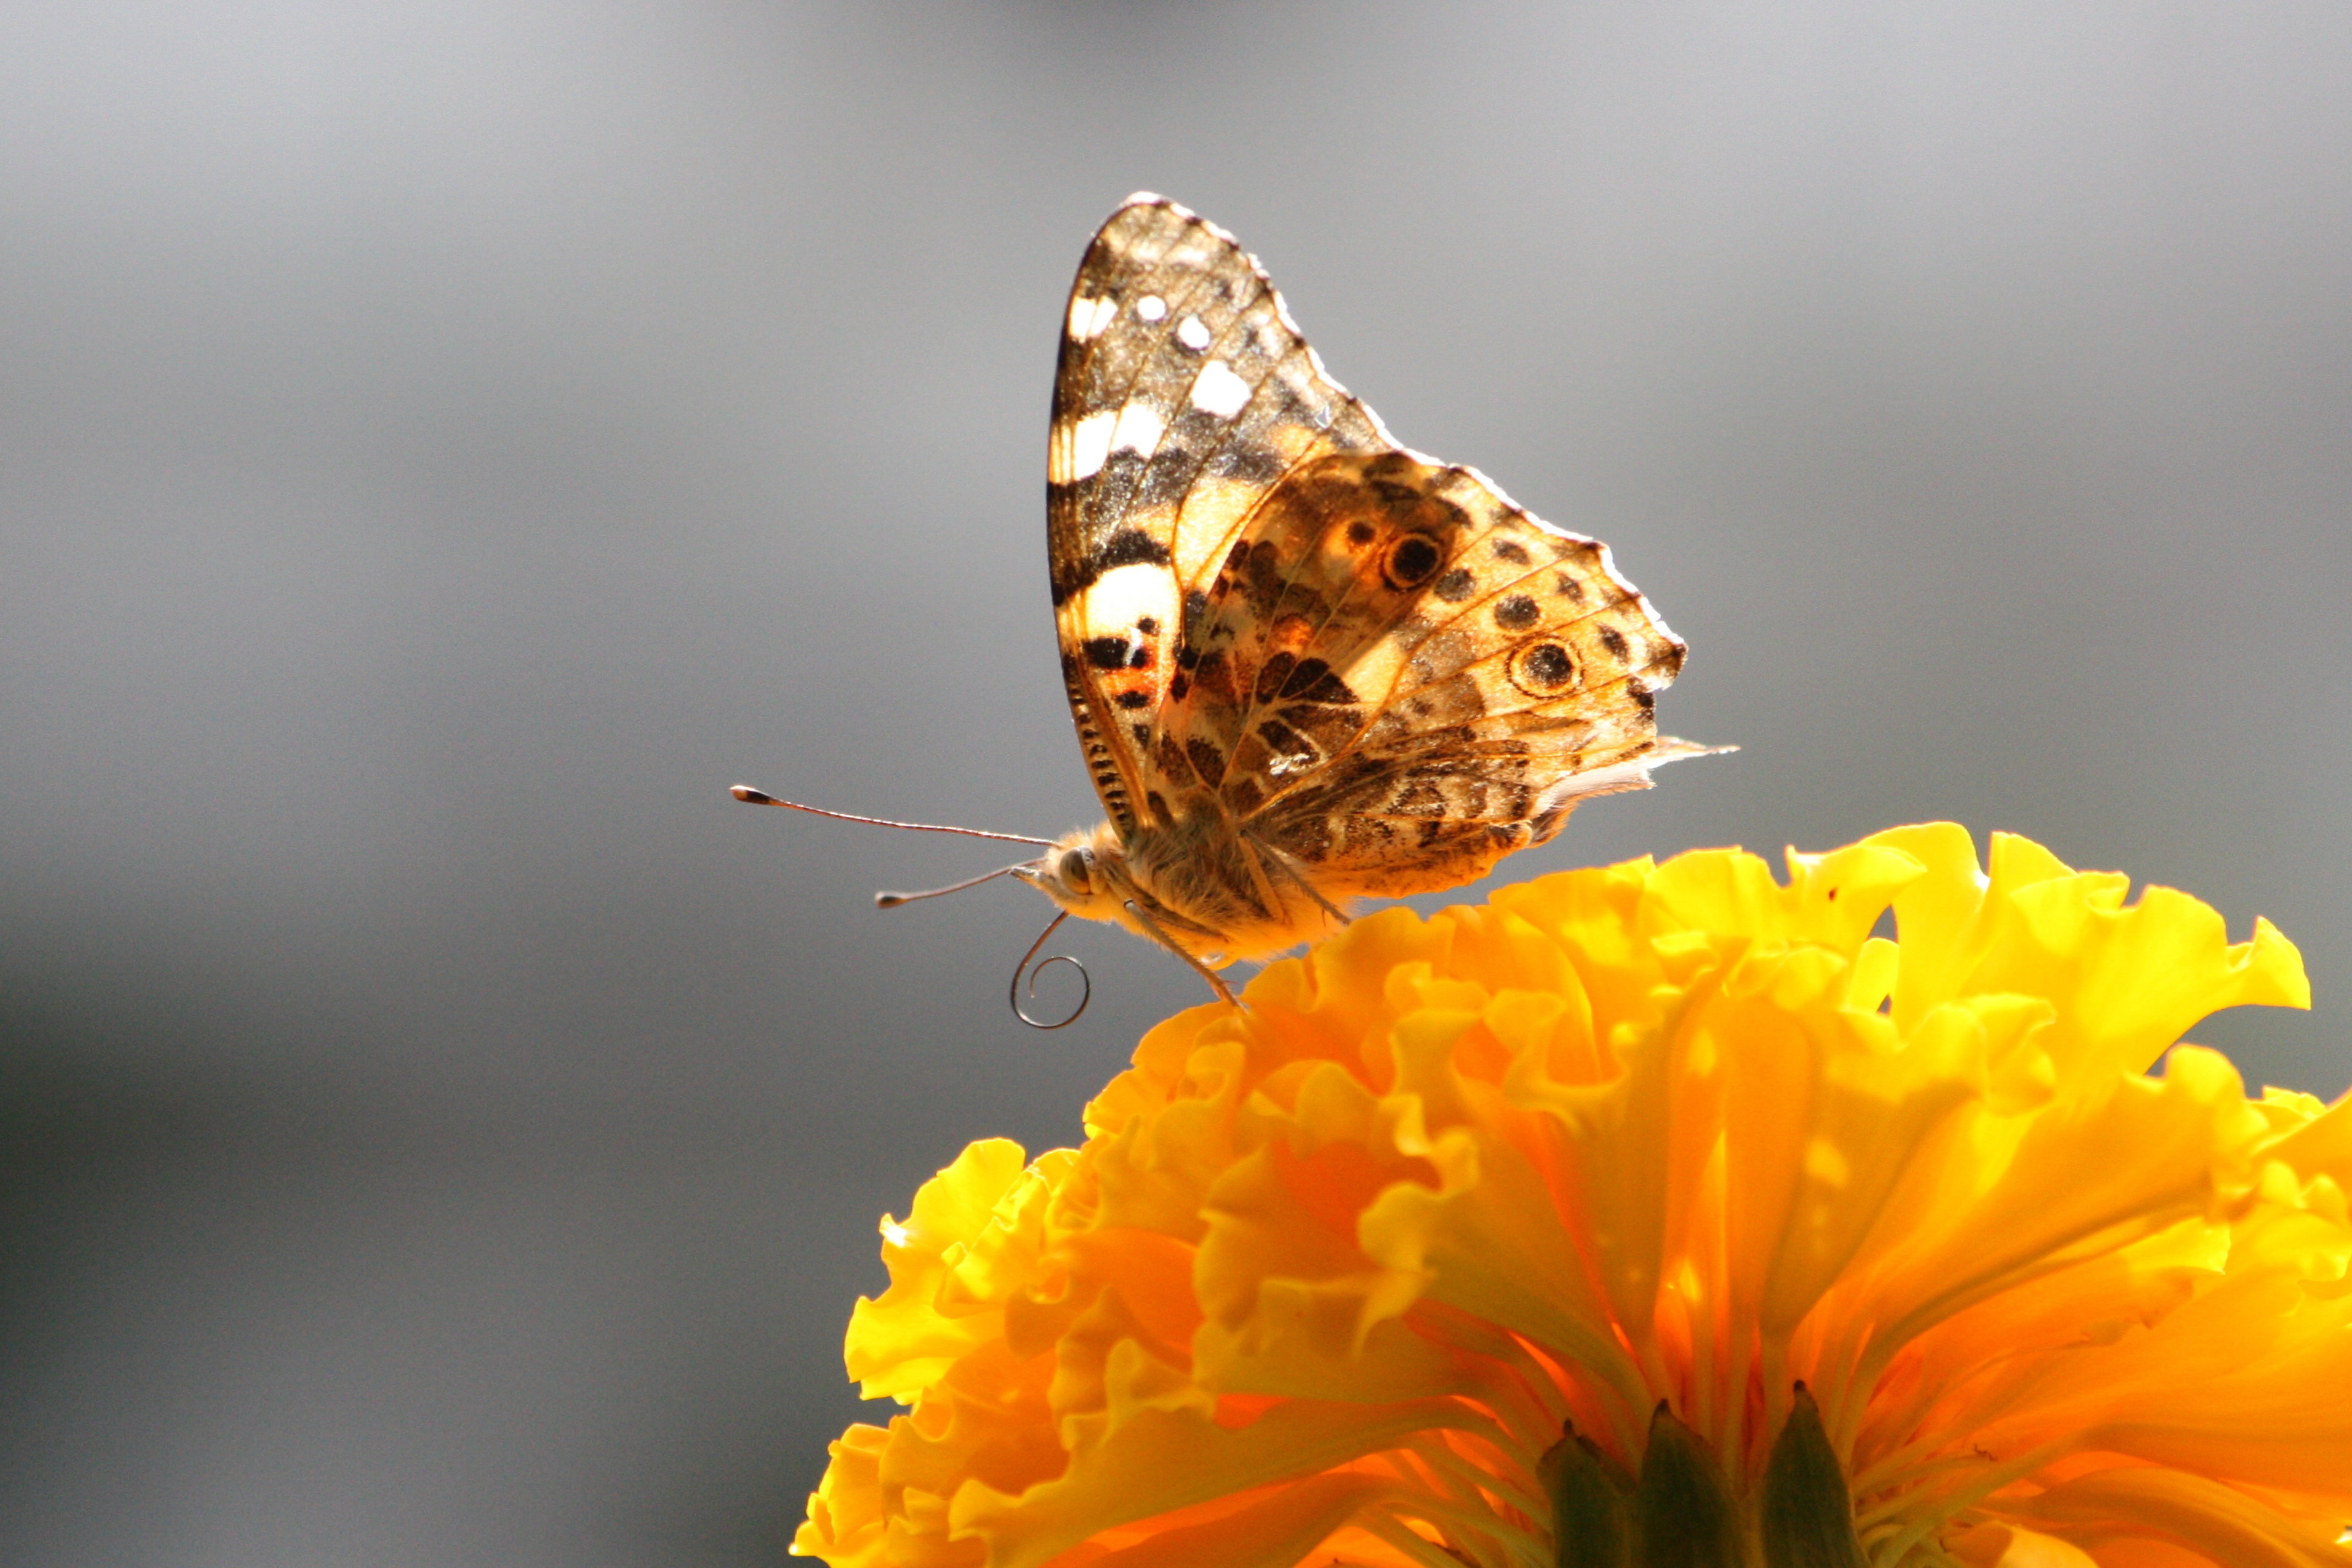
nature, wing, plant, photography, flower, petal, animal, insect, macro, butterfly, colorful, yellow, close, flora, fauna, invertebrate, close up, animal world, nectar, macro photography, insect macro, flowering twig, pollinator, butterfly macro, moths and butterflies